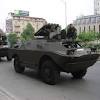
Label: BTR